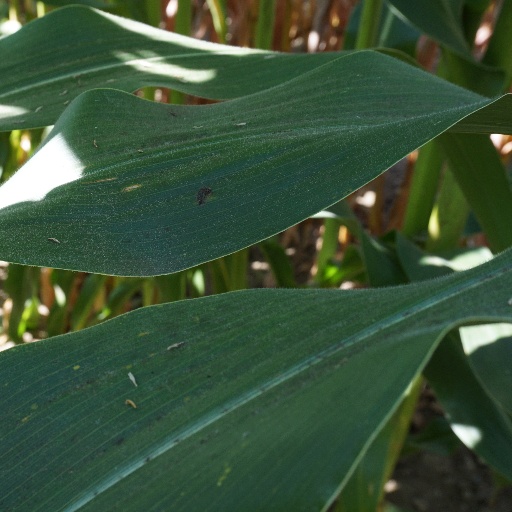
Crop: maize; corn